Alfred Mele

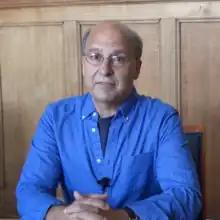
Mele in 2017

Alfred Remen Mele is an American philosopher and the William H. and Lucyle T. Werkmeister Professor of Philosophy at Florida State University. He is also the past Director of the Philosophy and Science of Self-Control Project (2014-2017) and the Big Questions in Free Will Project (2010-2013). Mele is the author of thirteen books and over 250 articles.